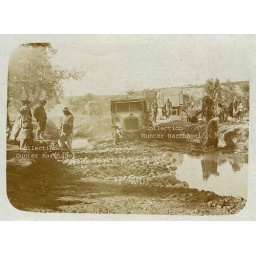
Nablus, road near Nablus with German truck